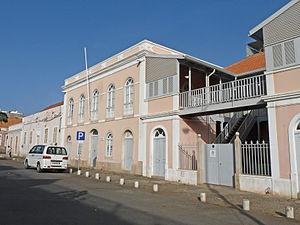
Praia (Cap-Vert)